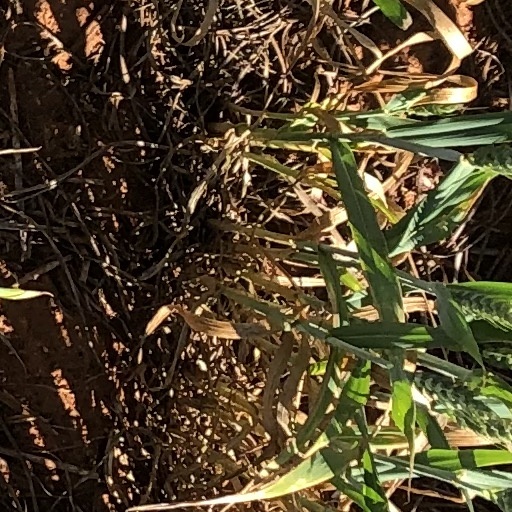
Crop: wheat